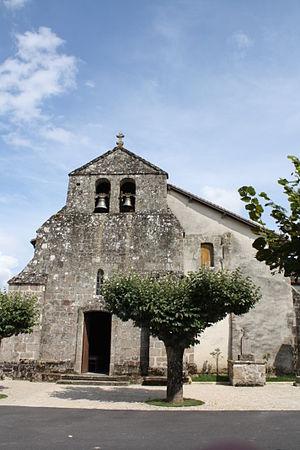
Église Saint-Yrieix de Saint-Yrieix-sous-Aixe
Saint-Yrieix-sous-Aixe est une commune française située dans le département de la Haute-Vienne en région Nouvelle-Aquitaine.